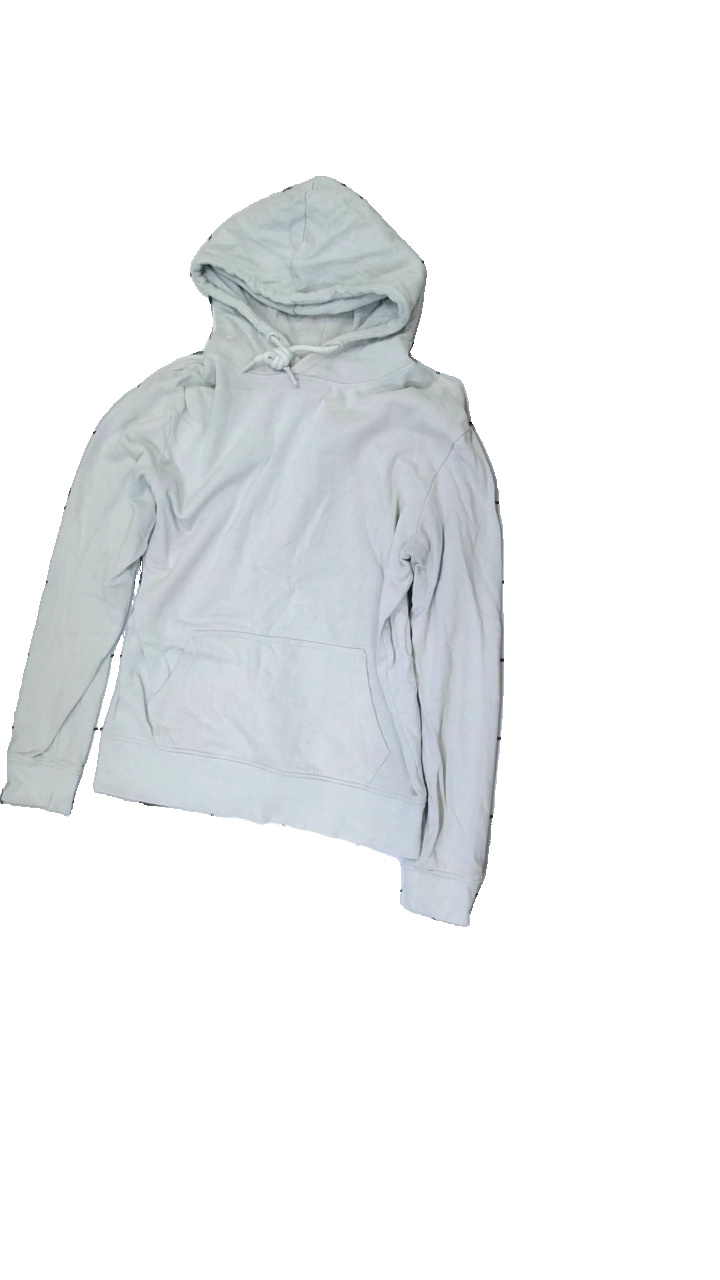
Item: Hoodie (Ladies)
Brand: Dnmd
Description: grey hoodie
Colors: White, Red
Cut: Regular
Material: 100% Cotton
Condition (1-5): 2
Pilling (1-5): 2
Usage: Recycle
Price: <50